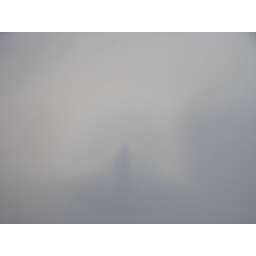
A foggy morning in New Orleans. These were taken from the roof of the building I use to work at.